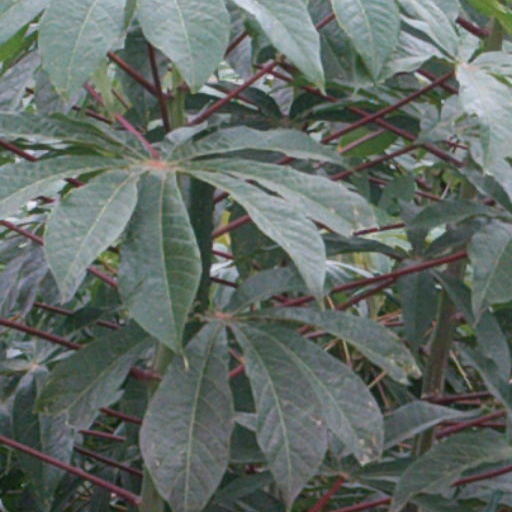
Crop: cassava